North River (Hudson River)

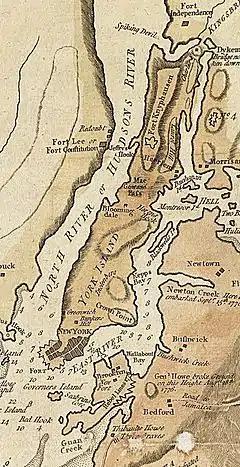
A 1781 map, developed during the Revolutionary War, that refers to the "North River or Hudson River", using both names interchangeably

In the early 17th century, the entire watercourse was named the North River (Dutch: Noort Rivier") by the Dutch colonial empire; by the early 18th century, the term fell out of general use for most of the river's 300+ mile course. The name remains in limited use among local mariners and others and on some nautical charts and maps. The term is also used to describe infrastructure on and under the river, including the North River piers, North River Tunnels, and Riverbank State Park.